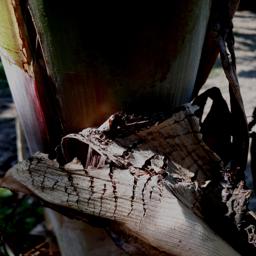
Label: BACTERIAL SOFT ROT